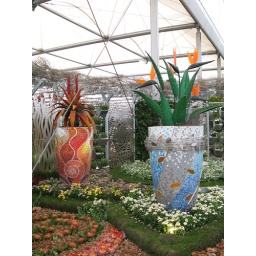
the two plants in the big pots are made of beads and wire.